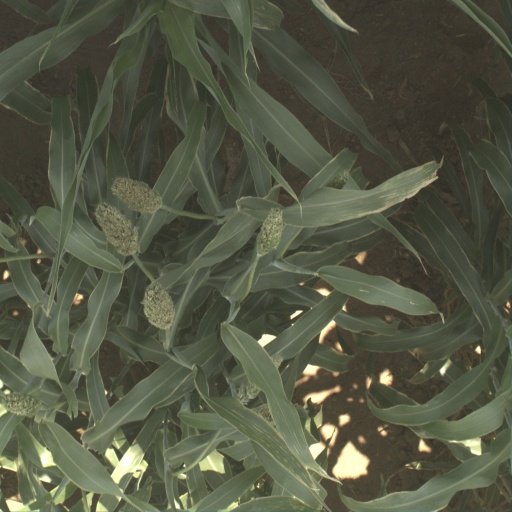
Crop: sorghum